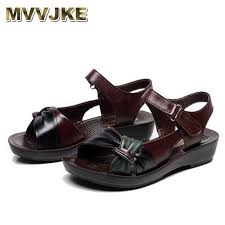
Waste category: shoes